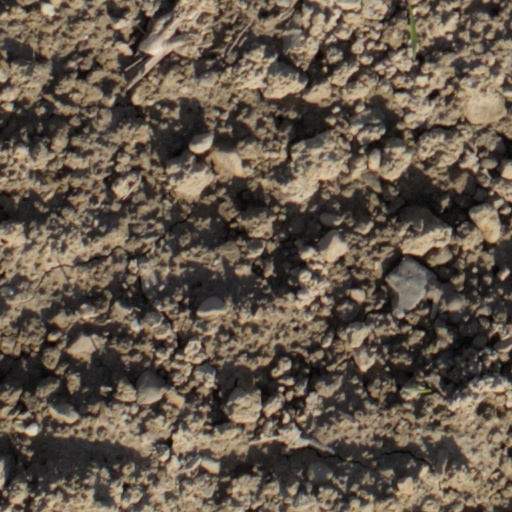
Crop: wheat